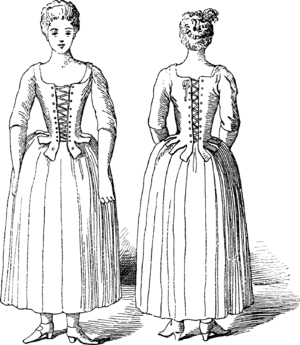
Une femme avec une neige en cuir simple. Vue avant et arrière.